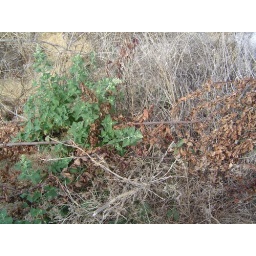
Fire in the field behind my house